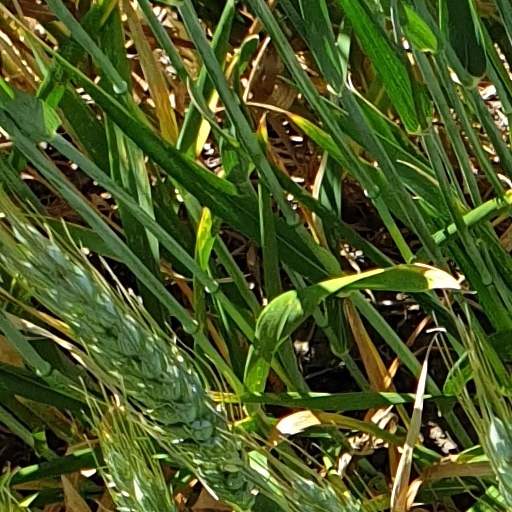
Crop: wheat